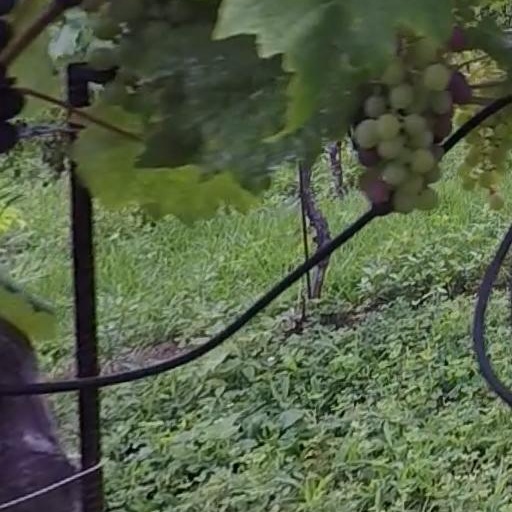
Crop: grape